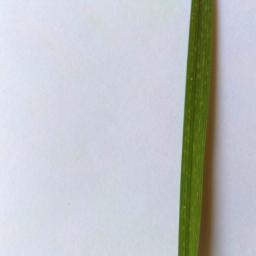
Label: Rice___Healthy